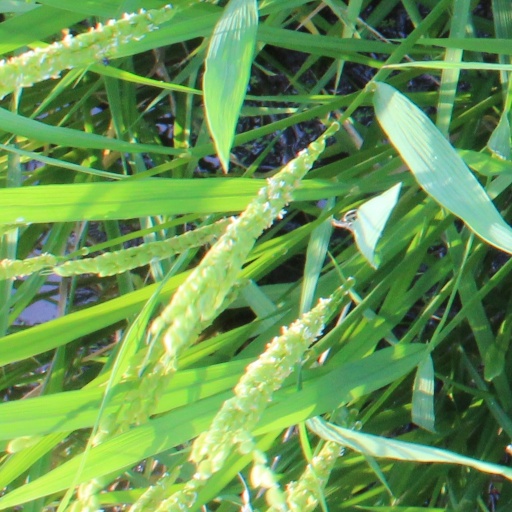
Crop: rice